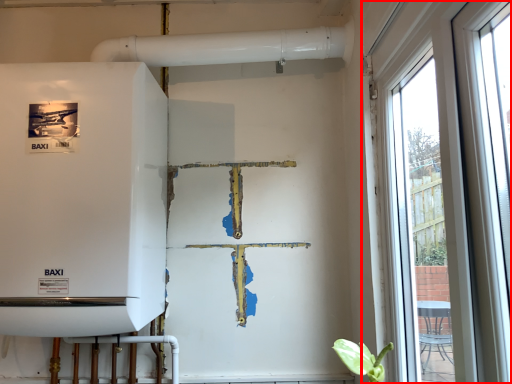
Question: From the image's perspective, what is the correct spatial positioning of window (annotated by the red box) in reference to appliance? Select from the following
(A) below
(B) above
Answer: A